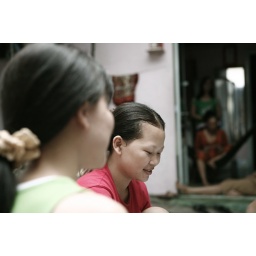
It is very commend for the girl in the house to help family with daily work for the family